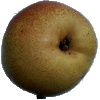
Label: pear_forelle